Großdrebnitz

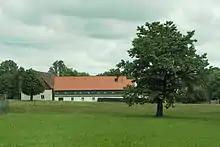
Birthplace of Bruno Steglich

Old records tell about people from Venice washing gold in Großdrebnitz. In the year 1559, when Augustus, Elector of Saxony had secularized the Stolpen territory of the Bishop of Meißen, the "Amtsschösser" was directed to search for gold in Großdrebnitz. Records from that time finally tell about silver which was mined near the church.,